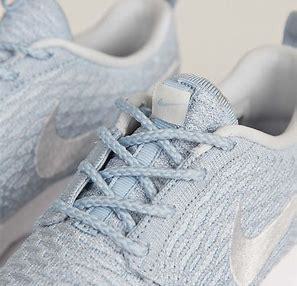
Brand: Nike
Model: Roshe One